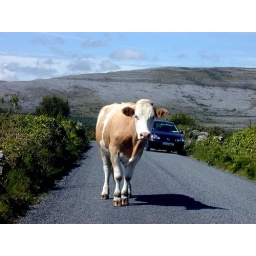
I was in a red VW Golf. Naturally, the cow had right of way...